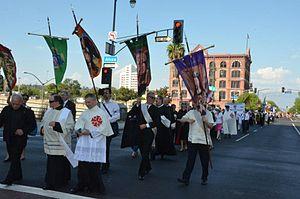
Reine du ciel est un titre donné à Marie, mère de Jésus, par les chrétiens principalement de l'Église catholique et l'Église orthodoxe, dans une certaine mesure, par l'anglicanisme et certaines Églises évangéliques luthériennes telles que l'Église de Suède. Le titre est une conséquence du premier concile d'Éphèse au Vᵉ siècle, dans lequel Marie fut proclamée Theotokos, titre traduit en latin par Mater Dei, en français Mère de Dieu.